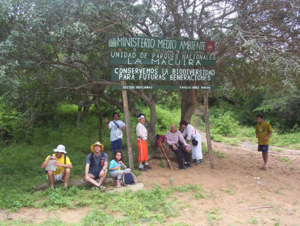
Le Parc national naturel de Macuira est un parc national situé dans la péninsule de Guajira, en Colombie. Il inclut la chaîne montagneuse serranía de Macuira dans le département de La Guajira.
Les aires protégées de Colombie sont gérées par le Sistema Nacional de Áreas Protegidas ou SINAP.